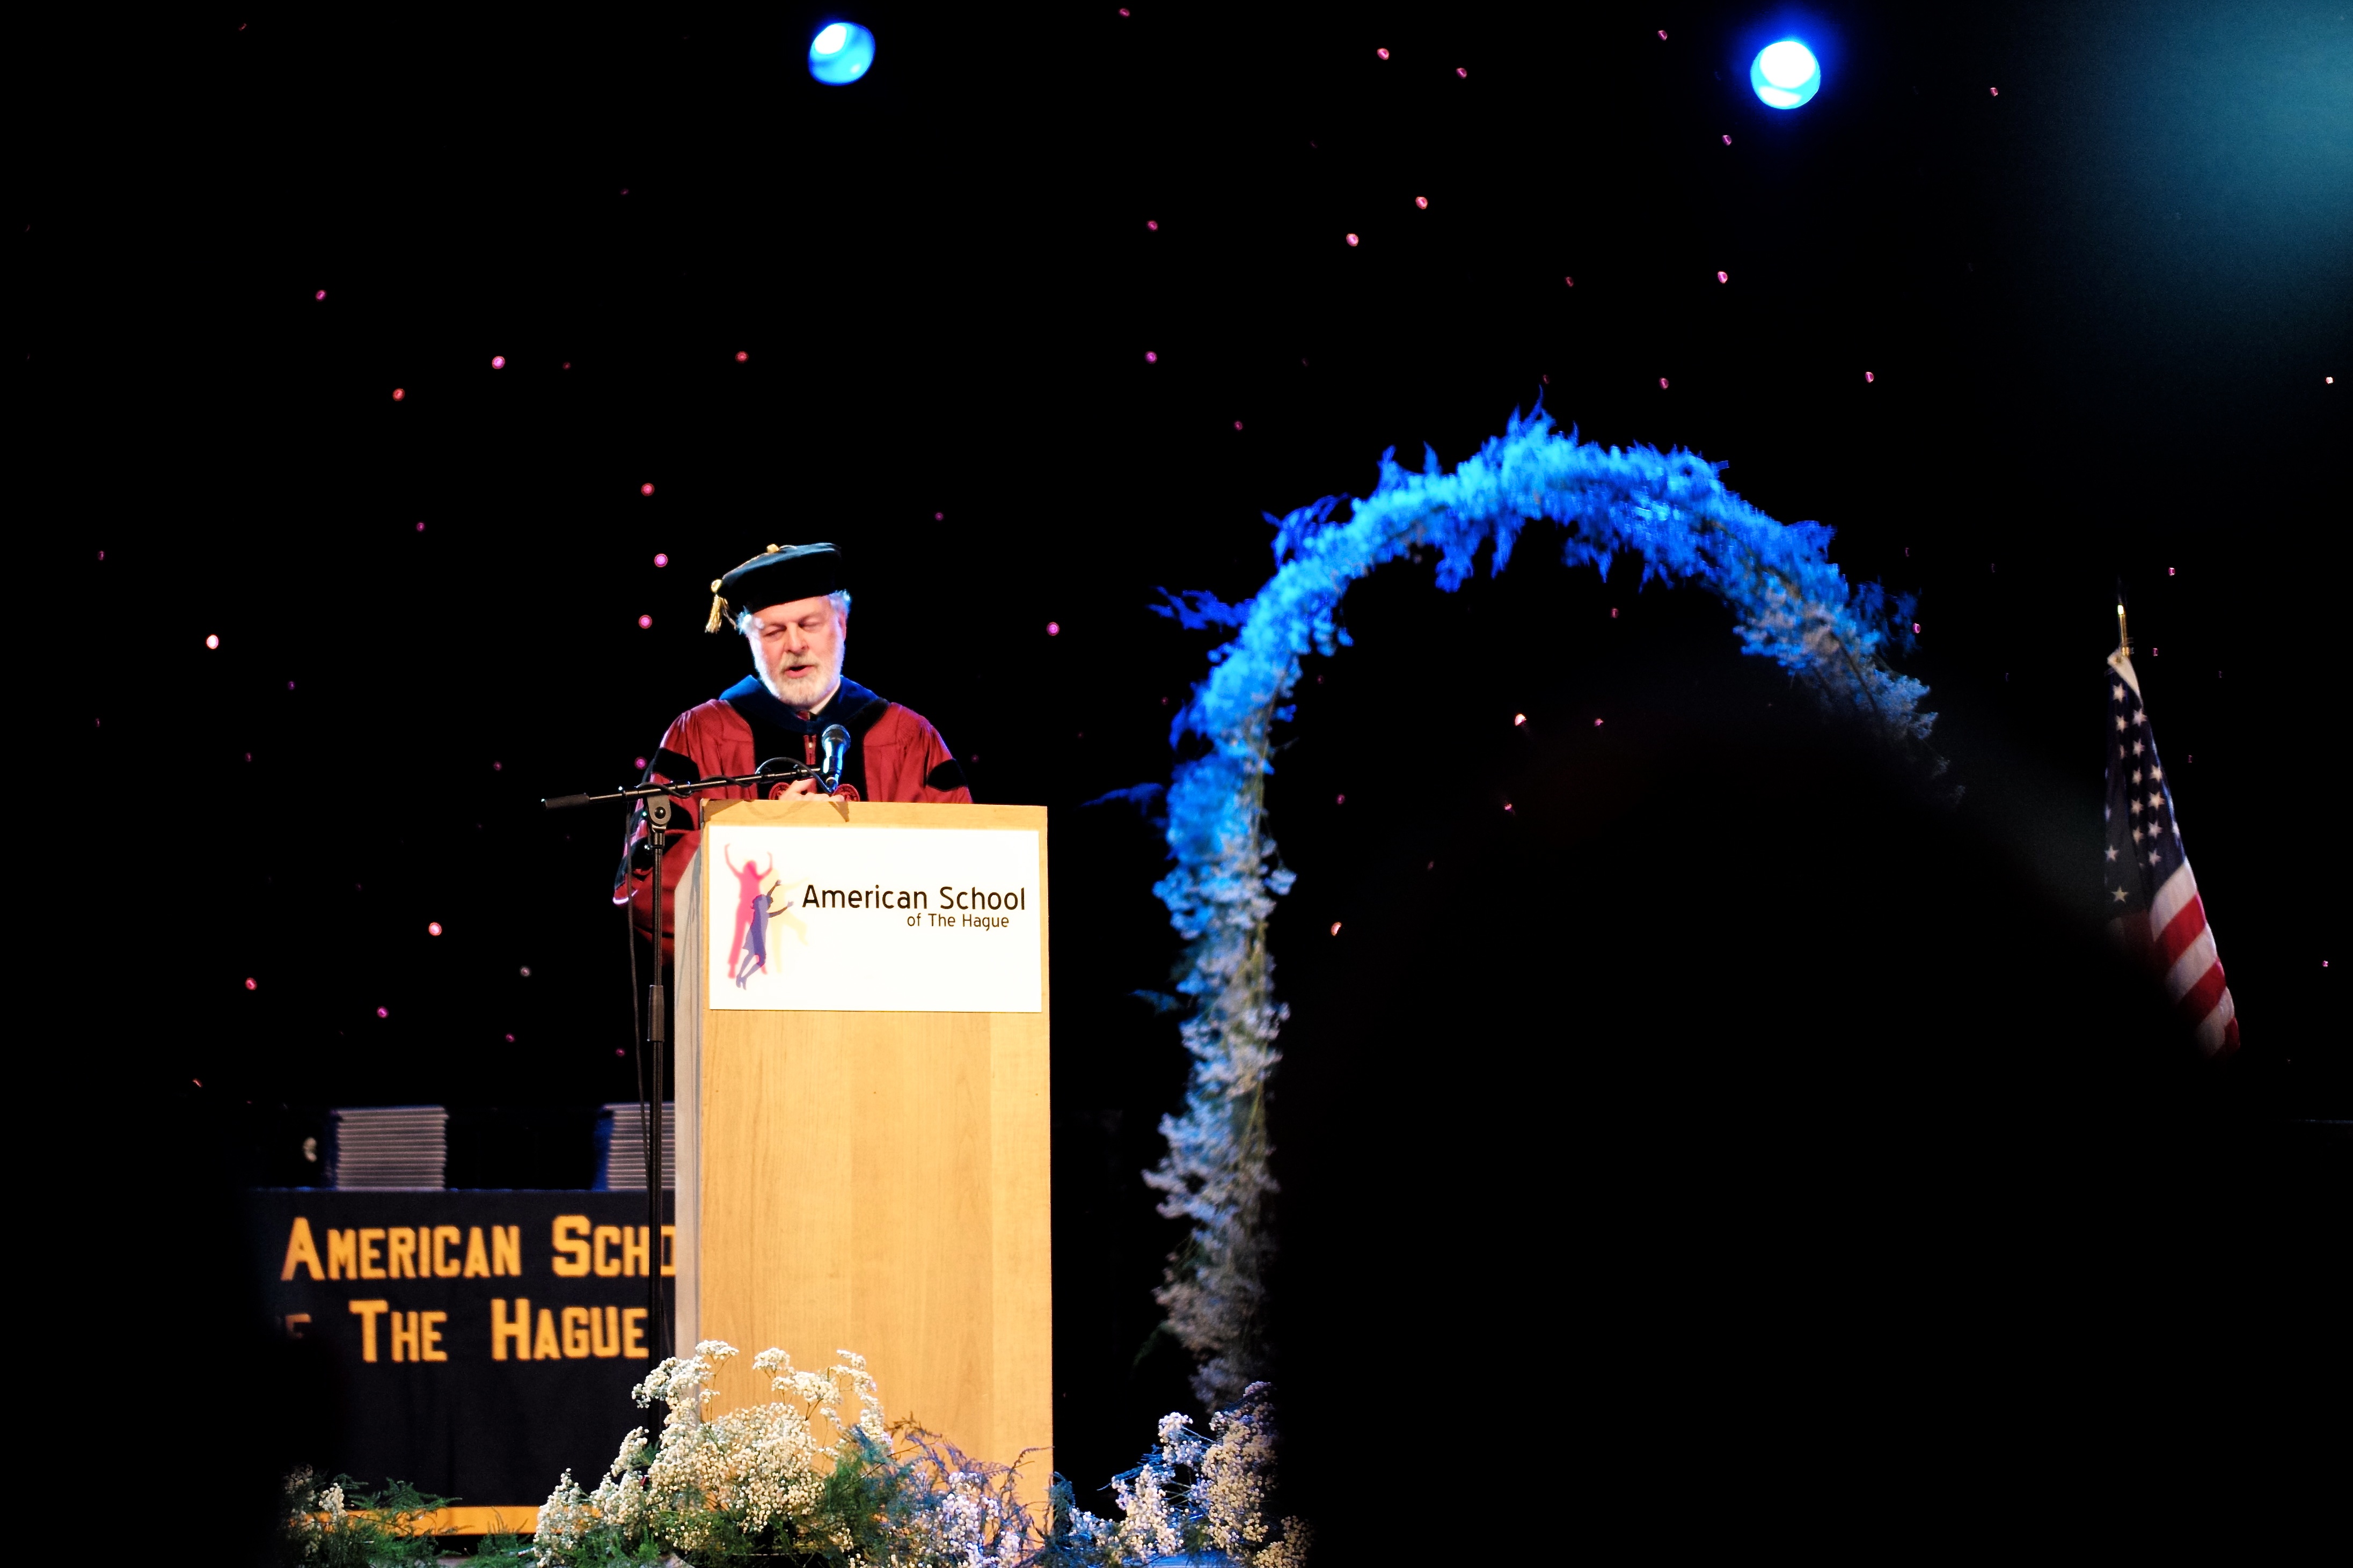
night, europe, high, ash, world, ceremony, m, f14, students, 50, school, leica, 240, summilux, graduation, typ, diploma, graduates, capandgown, screenshot, atmosphere of earth